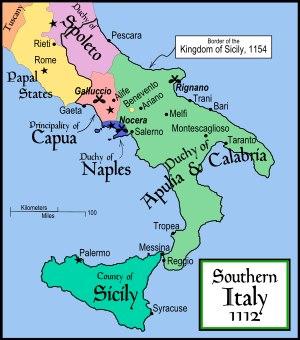
Serge VII de Naples est le dernier duc de Naples de 1120 à 1137.